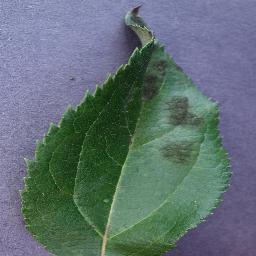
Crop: apple
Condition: scab